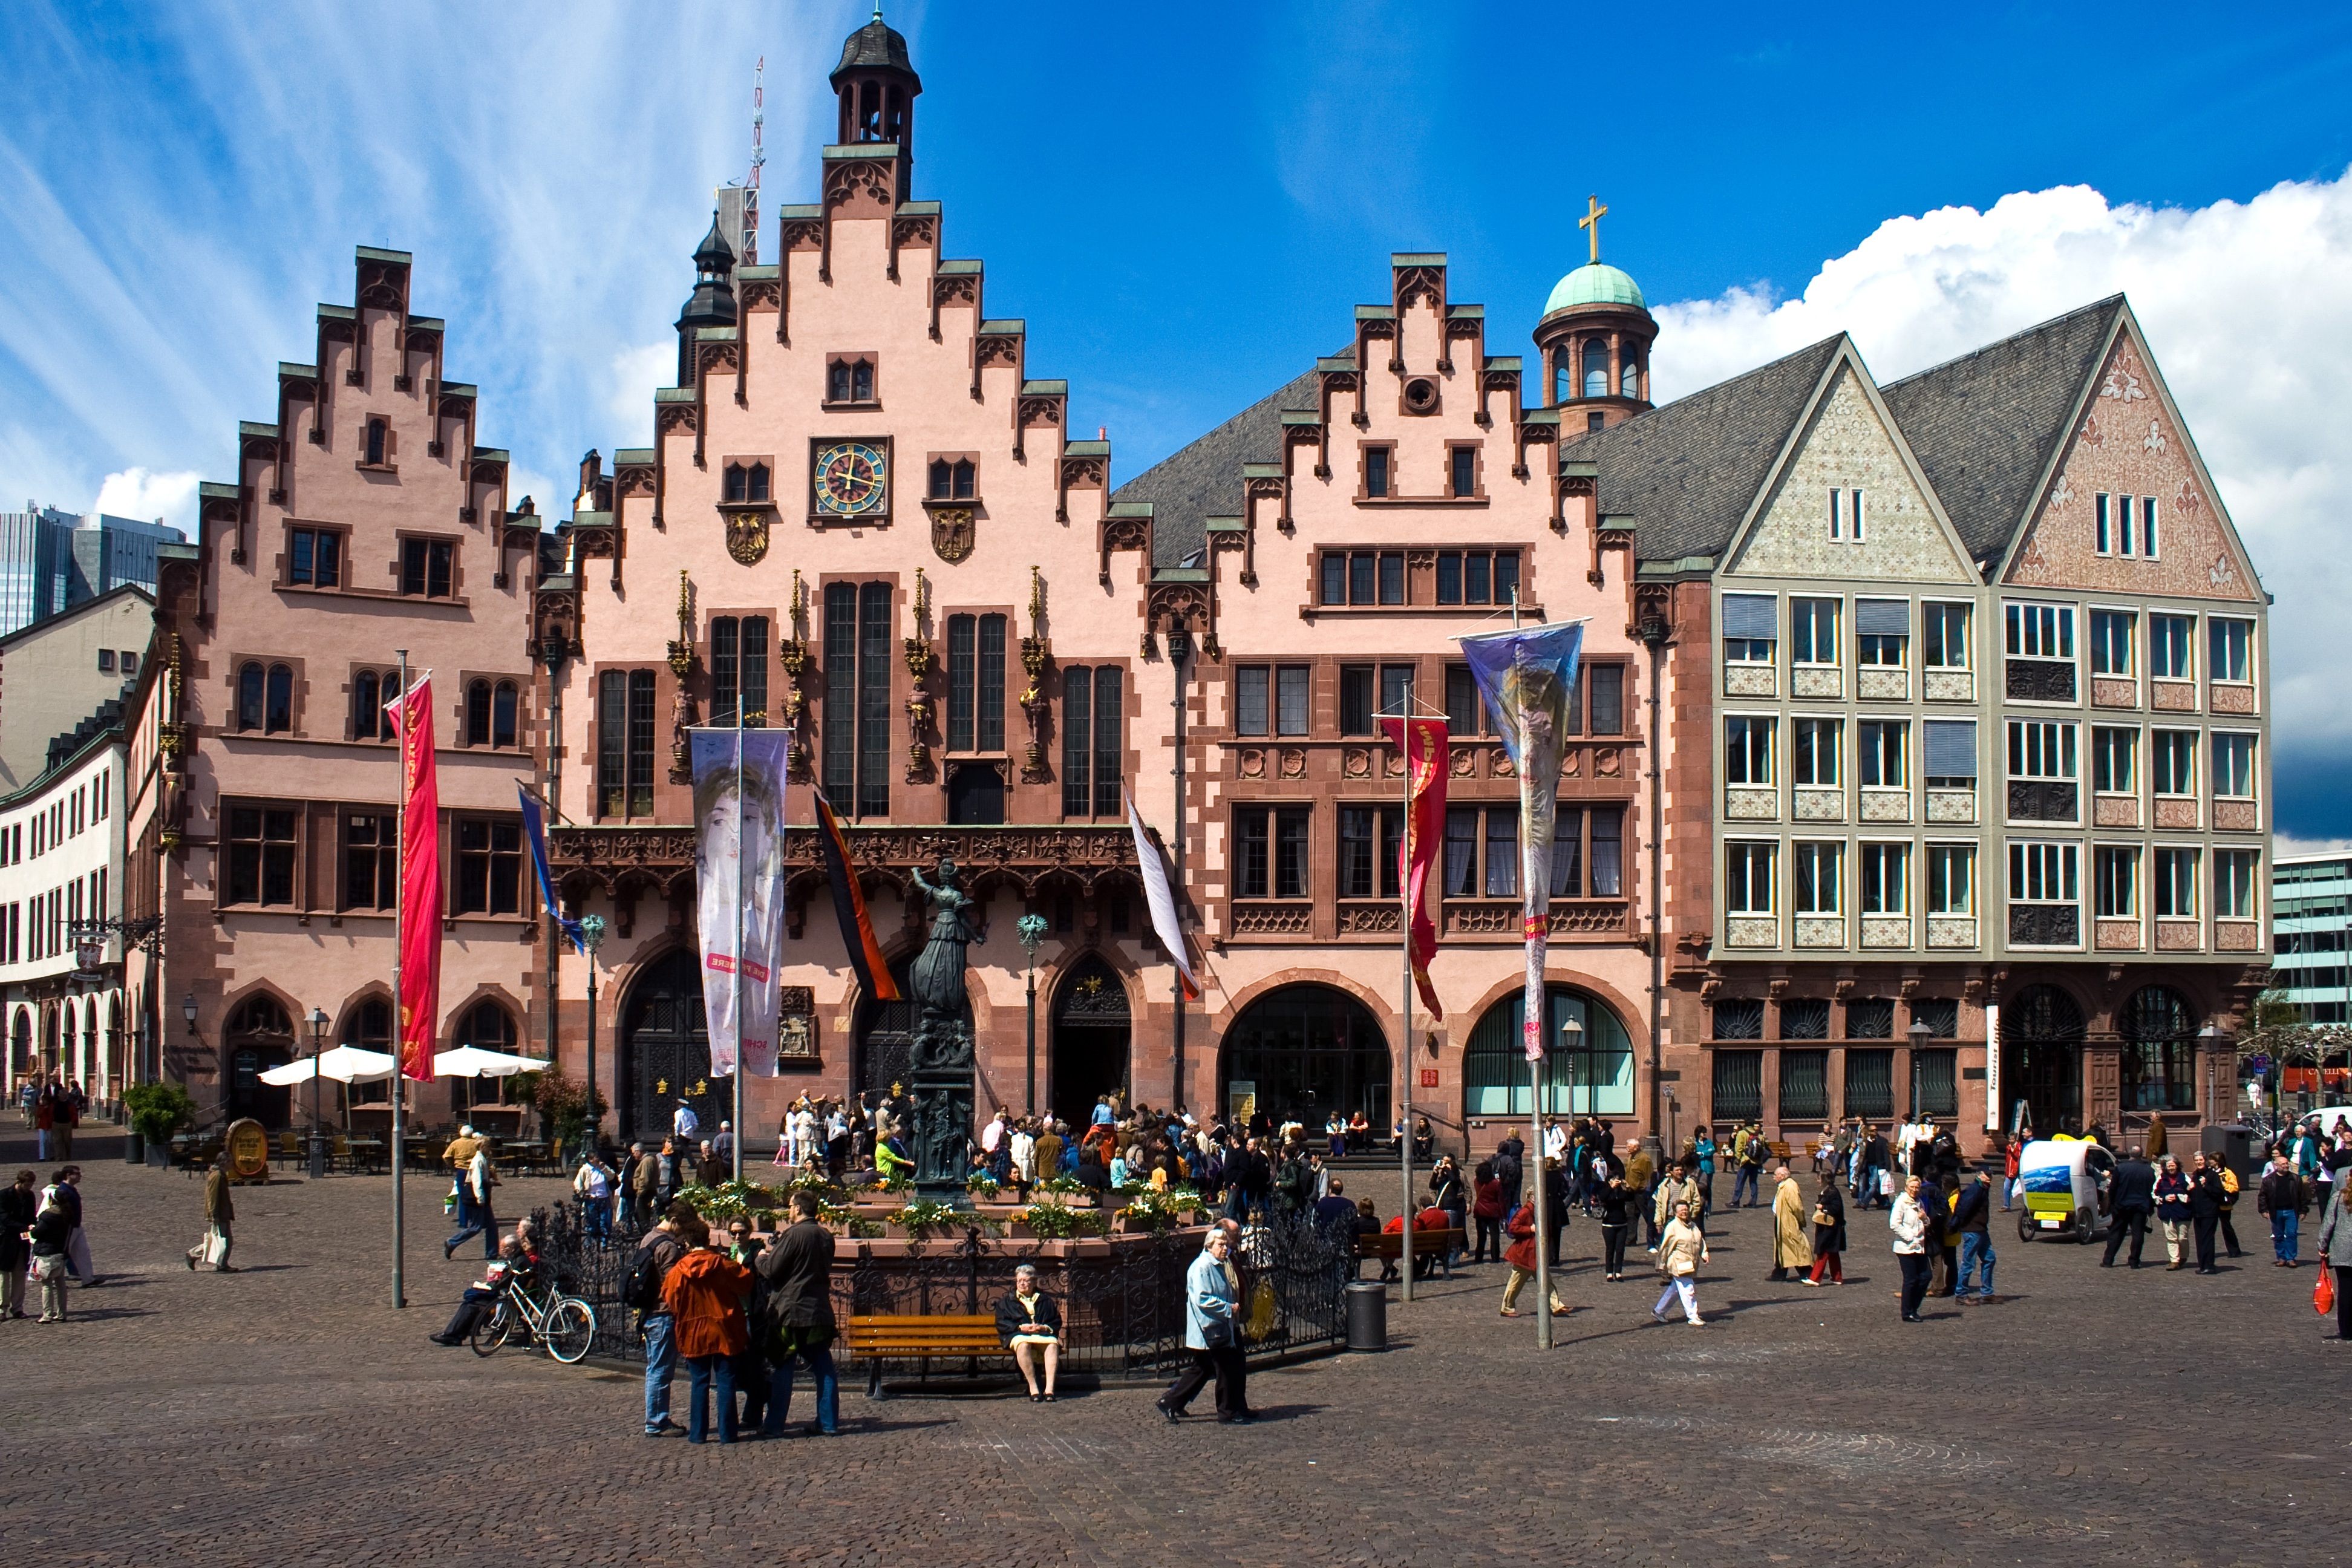
pedestrian, road, street, town, city, cityscape, downtown, vacation, travel, plaza, landmark, tourism, old town, infrastructure, town square, romans, frankfurt am main germany, frankfurt, neighbourhood, town center, human settlement